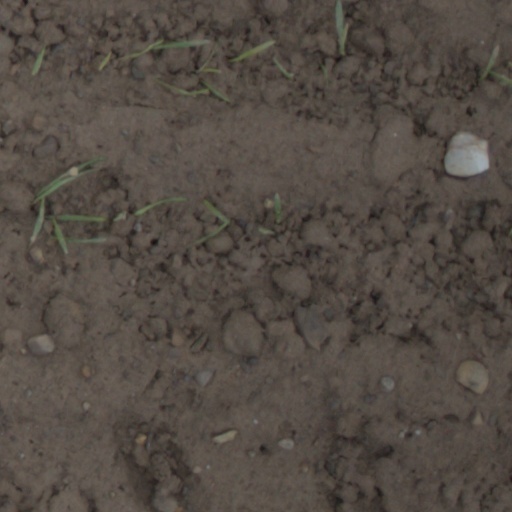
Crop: wheat